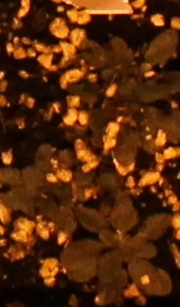
Label: Horseweed